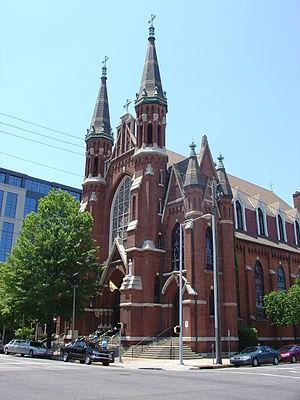
James Edwin Coyle, né le 23 mars 1873 à Drum en Irlande dans le comté de Roscommon et mort le 11 août 1921 à Birmingham, est un prêtre catholique qui fut assassiné par un membre du Ku Klux Klan.
La cathédrale Saint-Paul est la cathédrale catholique du diocèse de Birmingham aux États-Unis dans l'Alabama. Elle se trouve dans le centre-ville de Birmingham. Cet édifice de style néogothique anglais est inscrit au Registre national des lieux historiques. Les restes du père James Coyle, assassiné en 1921 par un membre du Ku Klux Klan, vont être bientôt transférés du cimetière d'Elmwood, où ils se trouvent, pour reposer dans la crypte de la cathédrale.